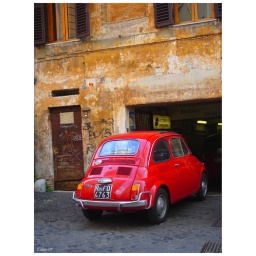
We saw this car in Roma street and I had to take this photo because I thought that colours was great.